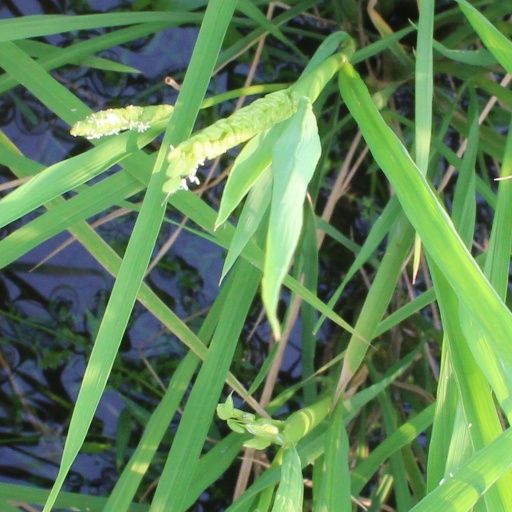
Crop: rice